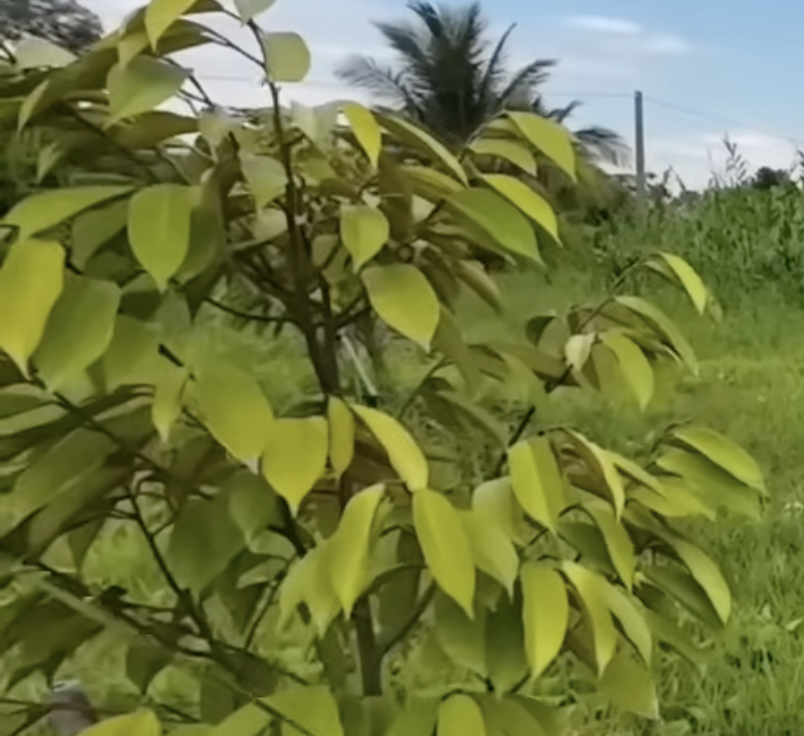
Label: yellow_leaf